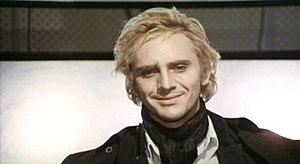
Histoires extraordinaires est un film fantastique franco-italien inspiré de trois nouvelles d'Edgar Allan Poe et sorti en 1968 au cinéma.